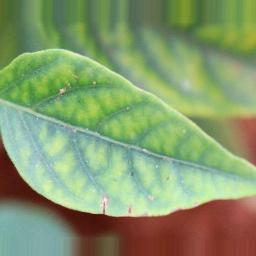
Label: nutritional